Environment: real
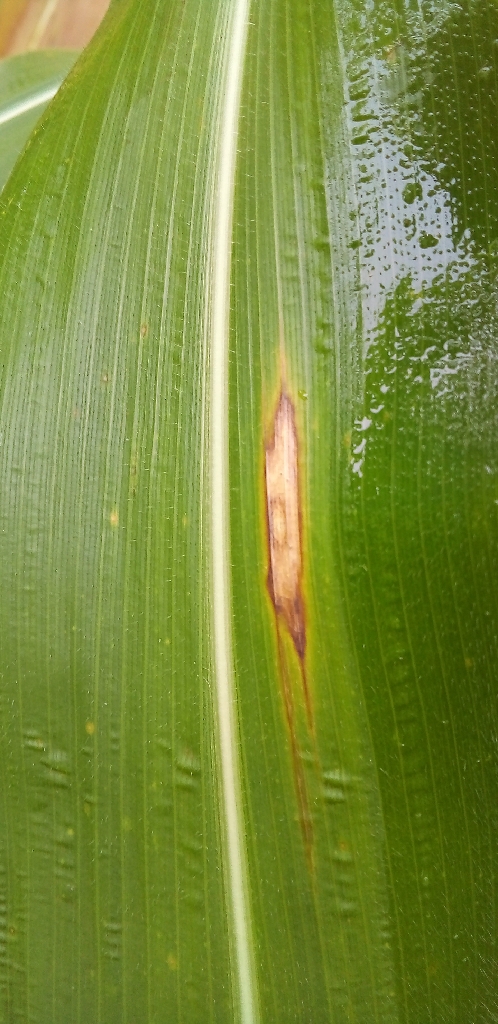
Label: northern_corn_leaf_blight